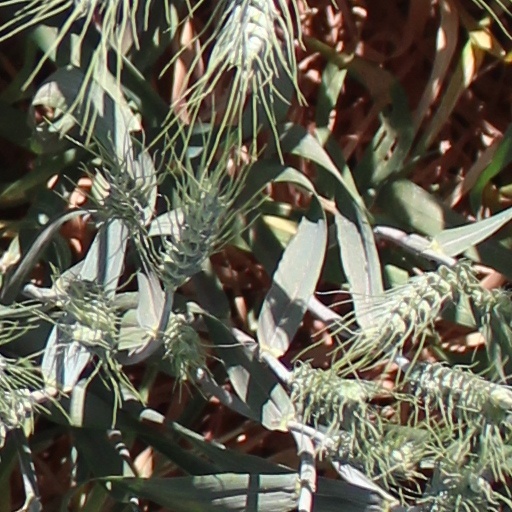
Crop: wheat